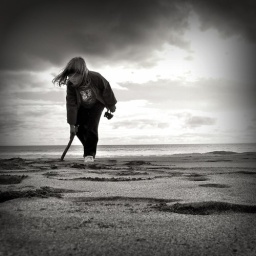
girl who plays in the beach III